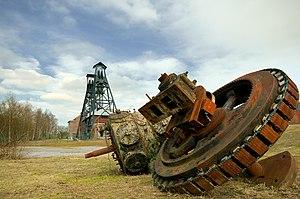
Le site du bois du Cazier
Le Bois du Cazier, forme abrégée de « société anonyme des Charbonnages du Bois du Cazier à Marcinelle », est un ancien charbonnage situé à Marcinelle, actuellement section de Charleroi, en Belgique. Le 8 août 1956, un incendie y fait 262 morts.
Les sites miniers majeurs de Wallonie forment un ensemble de quatre sites miniers inscrits sur la liste du patrimoine mondial de l'UNESCO. Il s'agit du Grand-Hornu, du Bois-du-Luc, du Bois du Cazier et de Blegny-Mine.
Le patrimoine industriel comprend l'ensemble des témoignages matériels et immatériels des processus de production industrielle.
La route européenne du patrimoine industriel est un réseau d'infrastructures touristiques formant un itinéraire touristique ayant pour thème le patrimoine industriel européen.